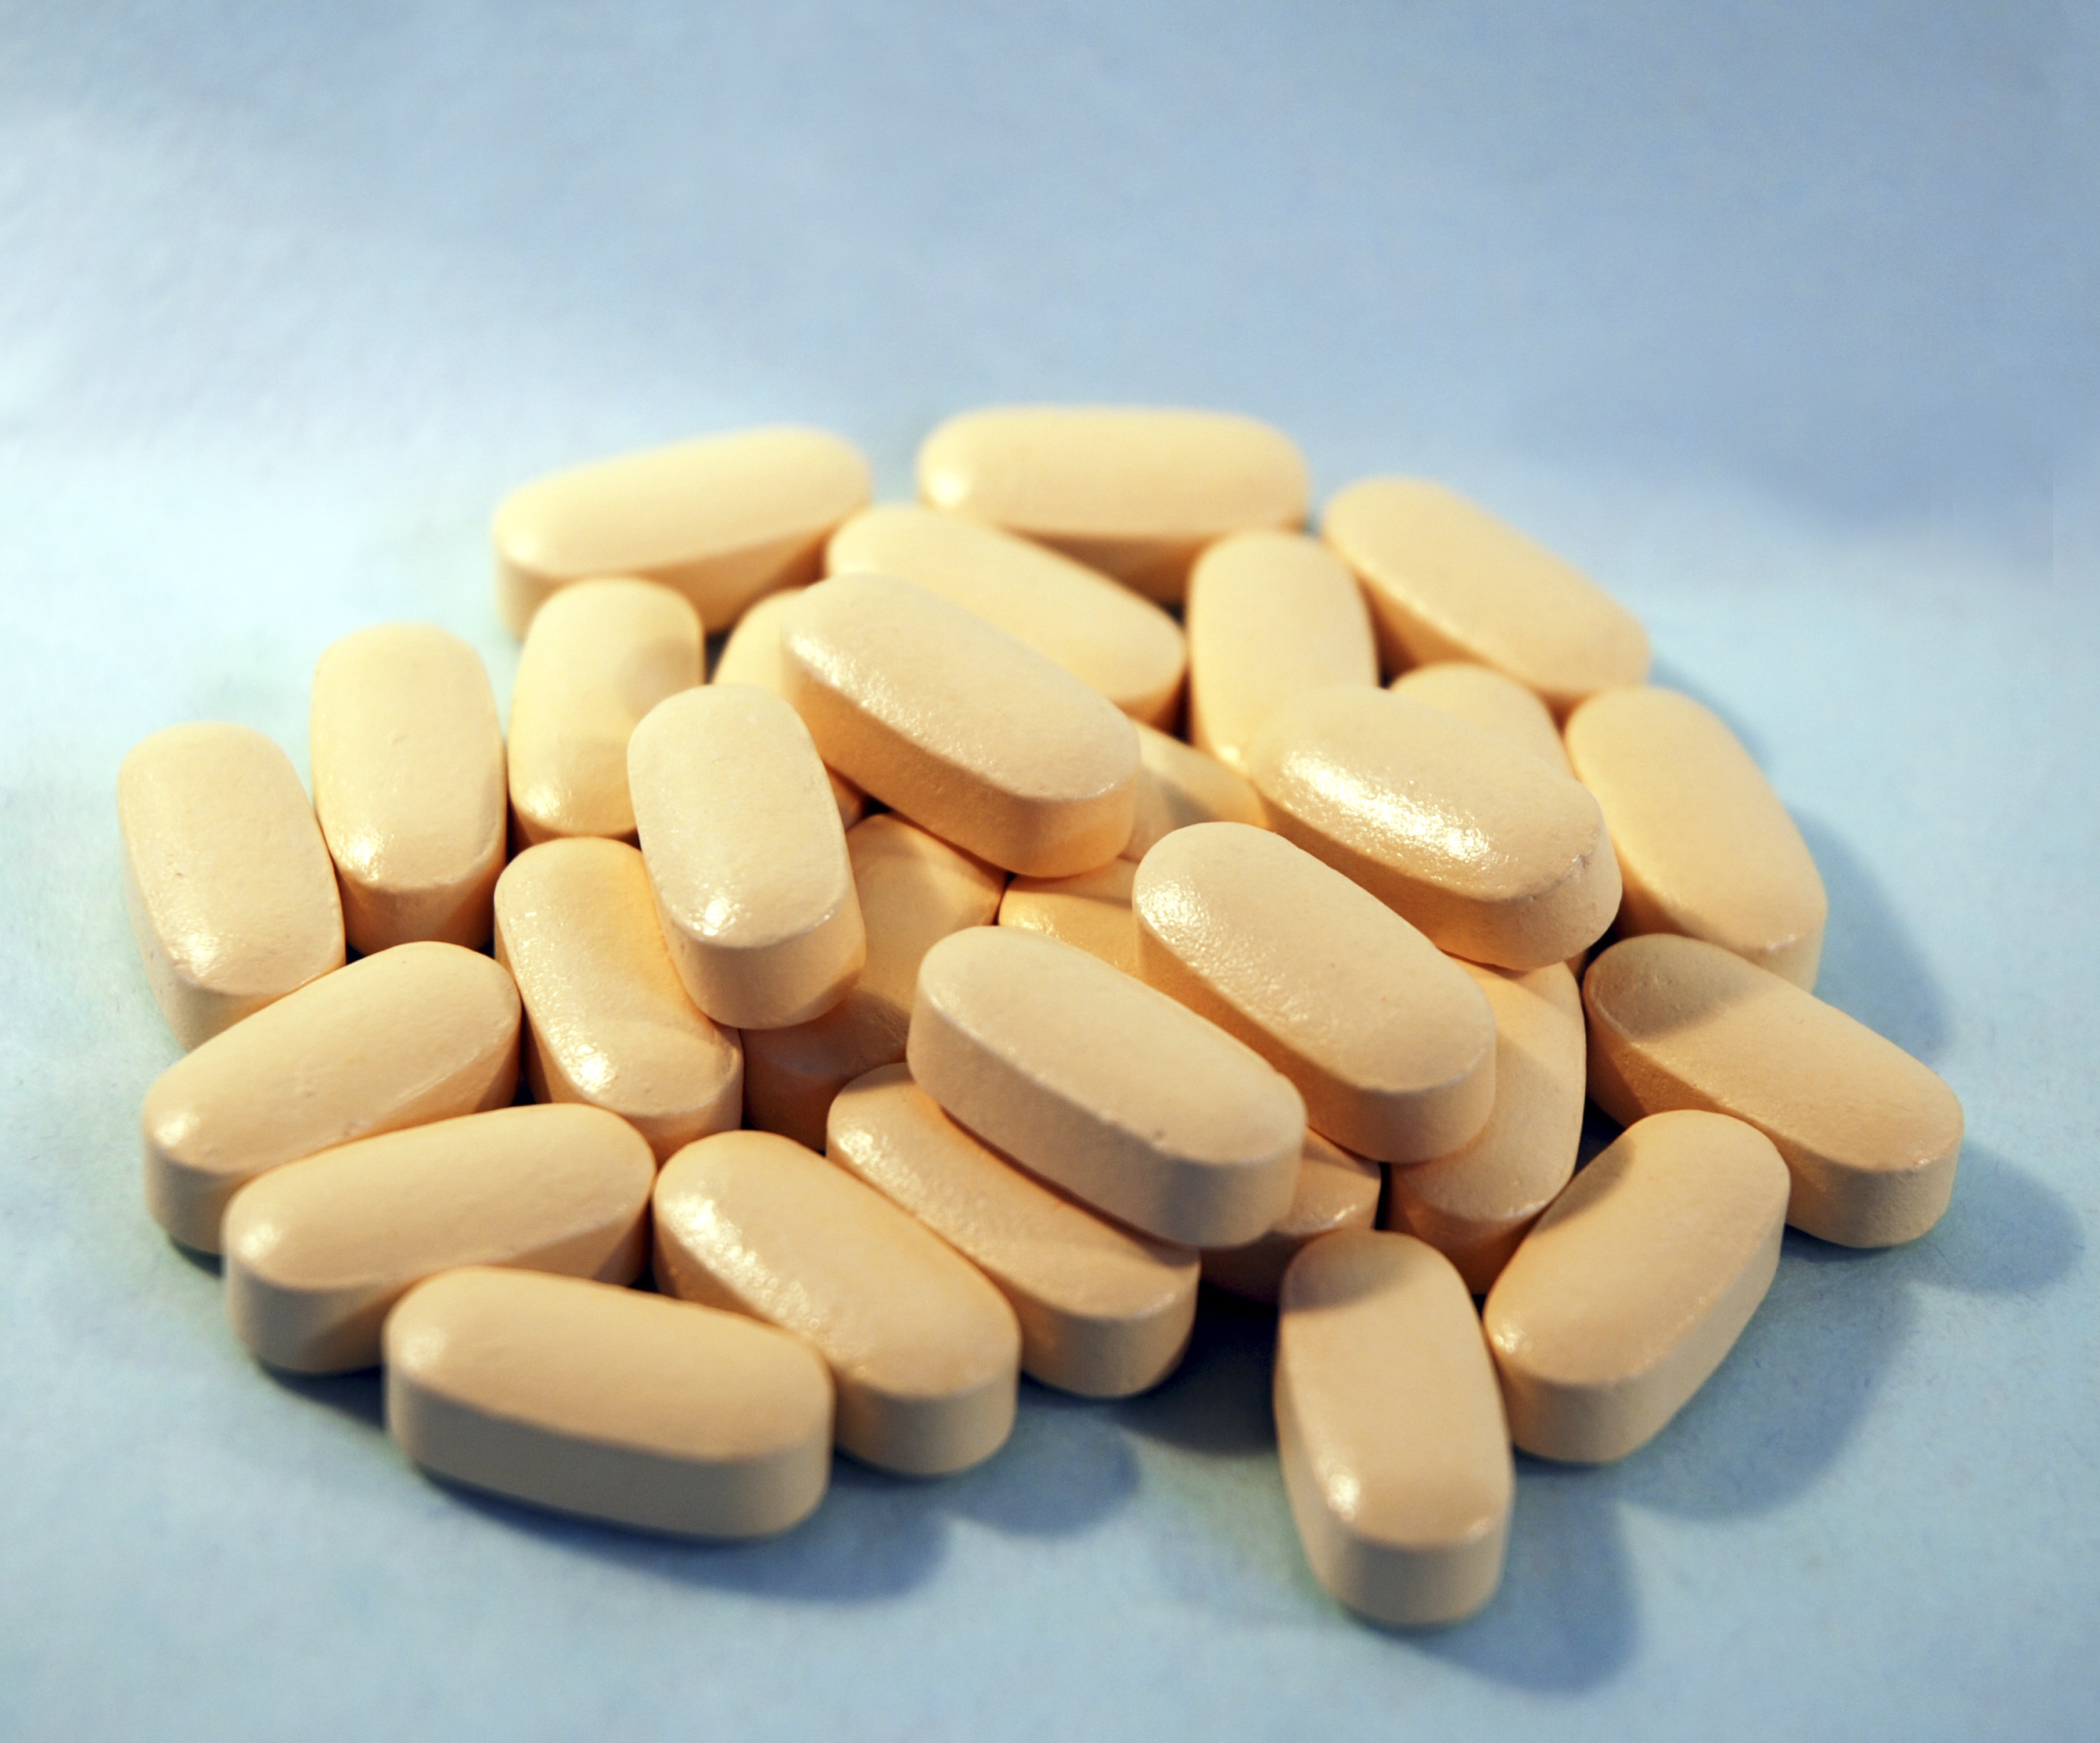
tablet, food, medicine, health, pharmacy, drug, prescription, painkiller, pills, vitamins, addiction, medical, illness, medication, treatment, healthcare, cure, medicinal, pharmaceutical, health care, pharmaceutical drug